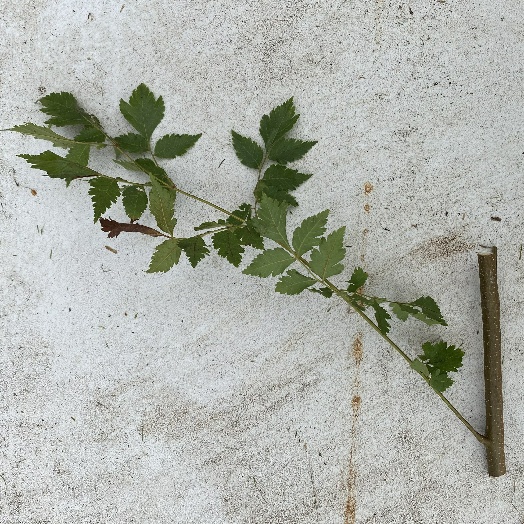
Label: generalcompost